Omnipotence paradox

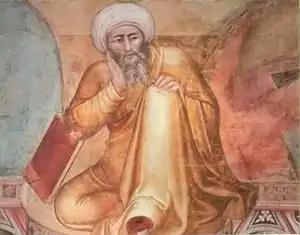
Detail depicting Averroes, who addressed the omnipotence paradox in the 12th century. From the 14th-century "Triunfo de Santo Tomás" by Andrea da Firenze (di Bonaiuto).

The omnipotence paradox is a family of paradoxes that arise with some understandings of the term "omnipotent". The paradox arises, for example, if one assumes that an omnipotent being has no limits and is capable of realizing any outcome, even a logically contradictory one such as creating a square circle. Atheological arguments based on the omnipotence paradox are sometimes described as evidence for countering theism. Other possible resolutions to the paradox hinge on the definition of omnipotence applied and the nature of God regarding this application and whether omnipotence is directed toward God Himself or outward toward his external surroundings.